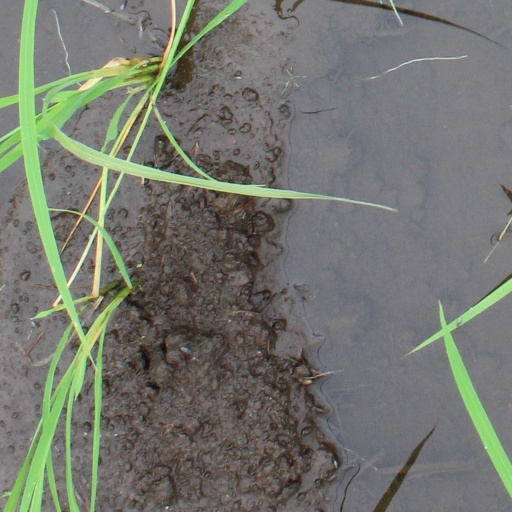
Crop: rice